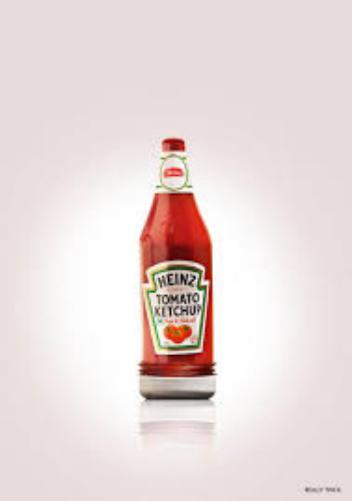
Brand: Heinz Tomato Ketchup
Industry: Food